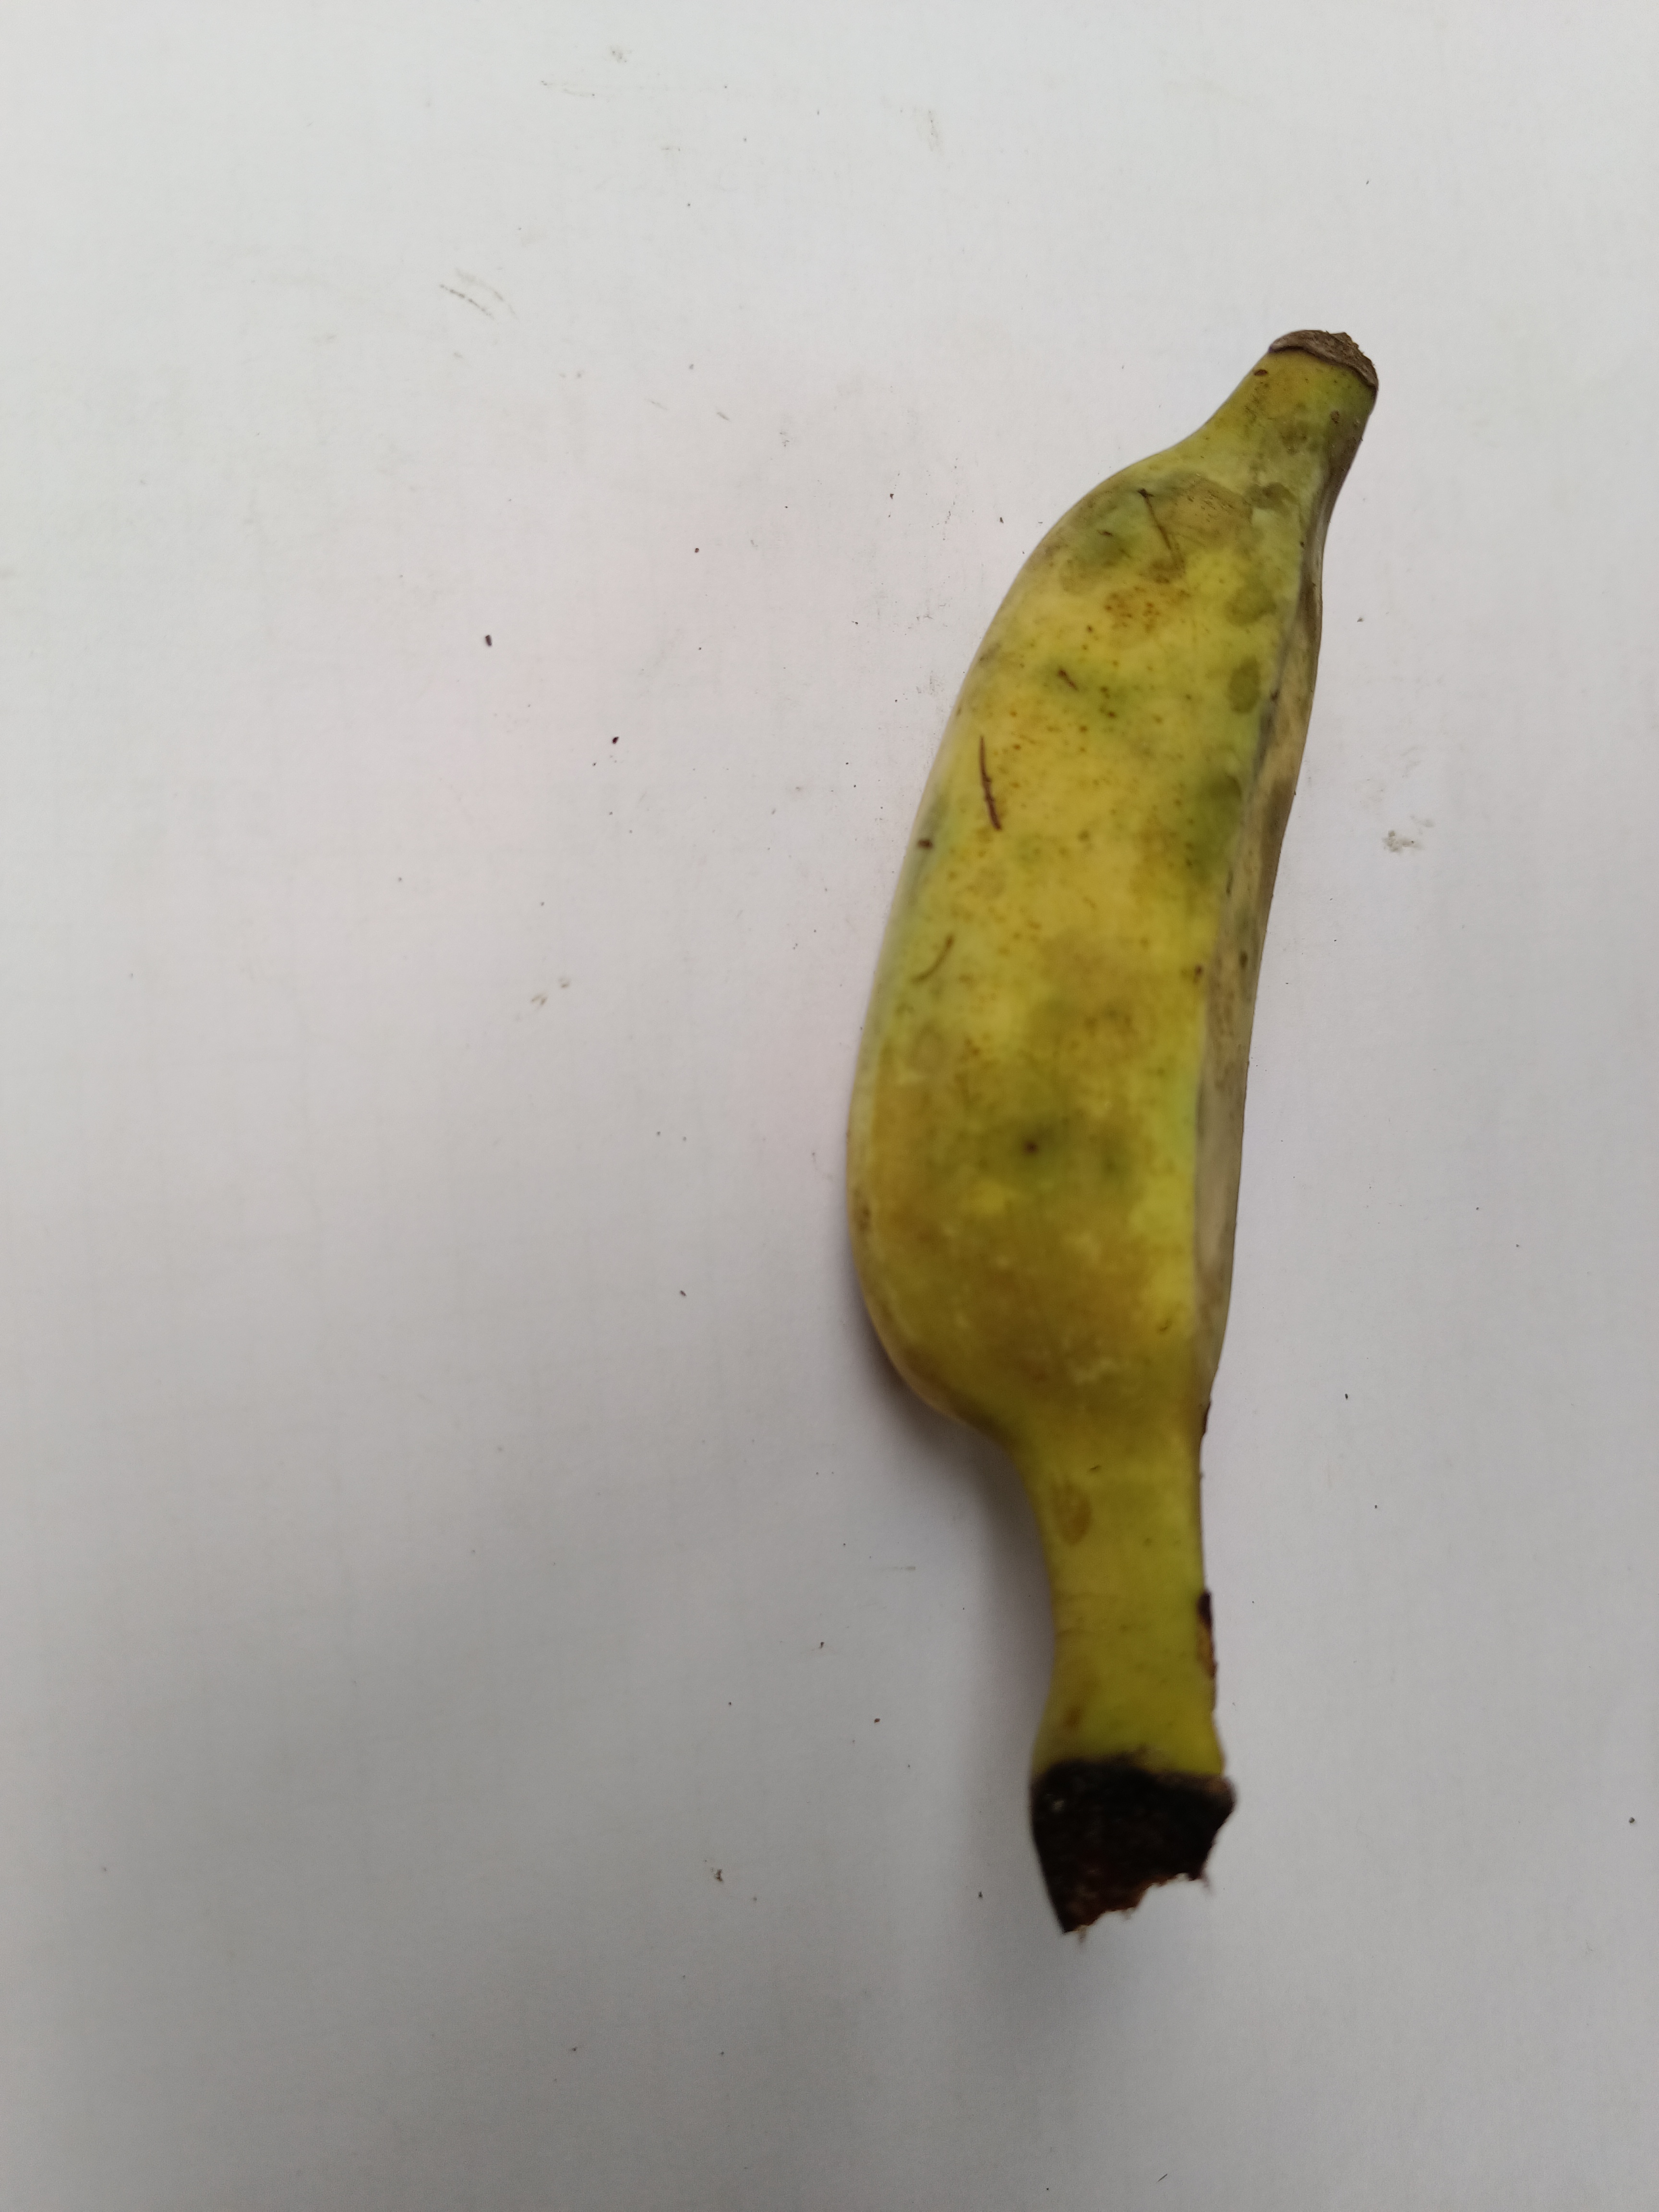
Banana variety: Deshi